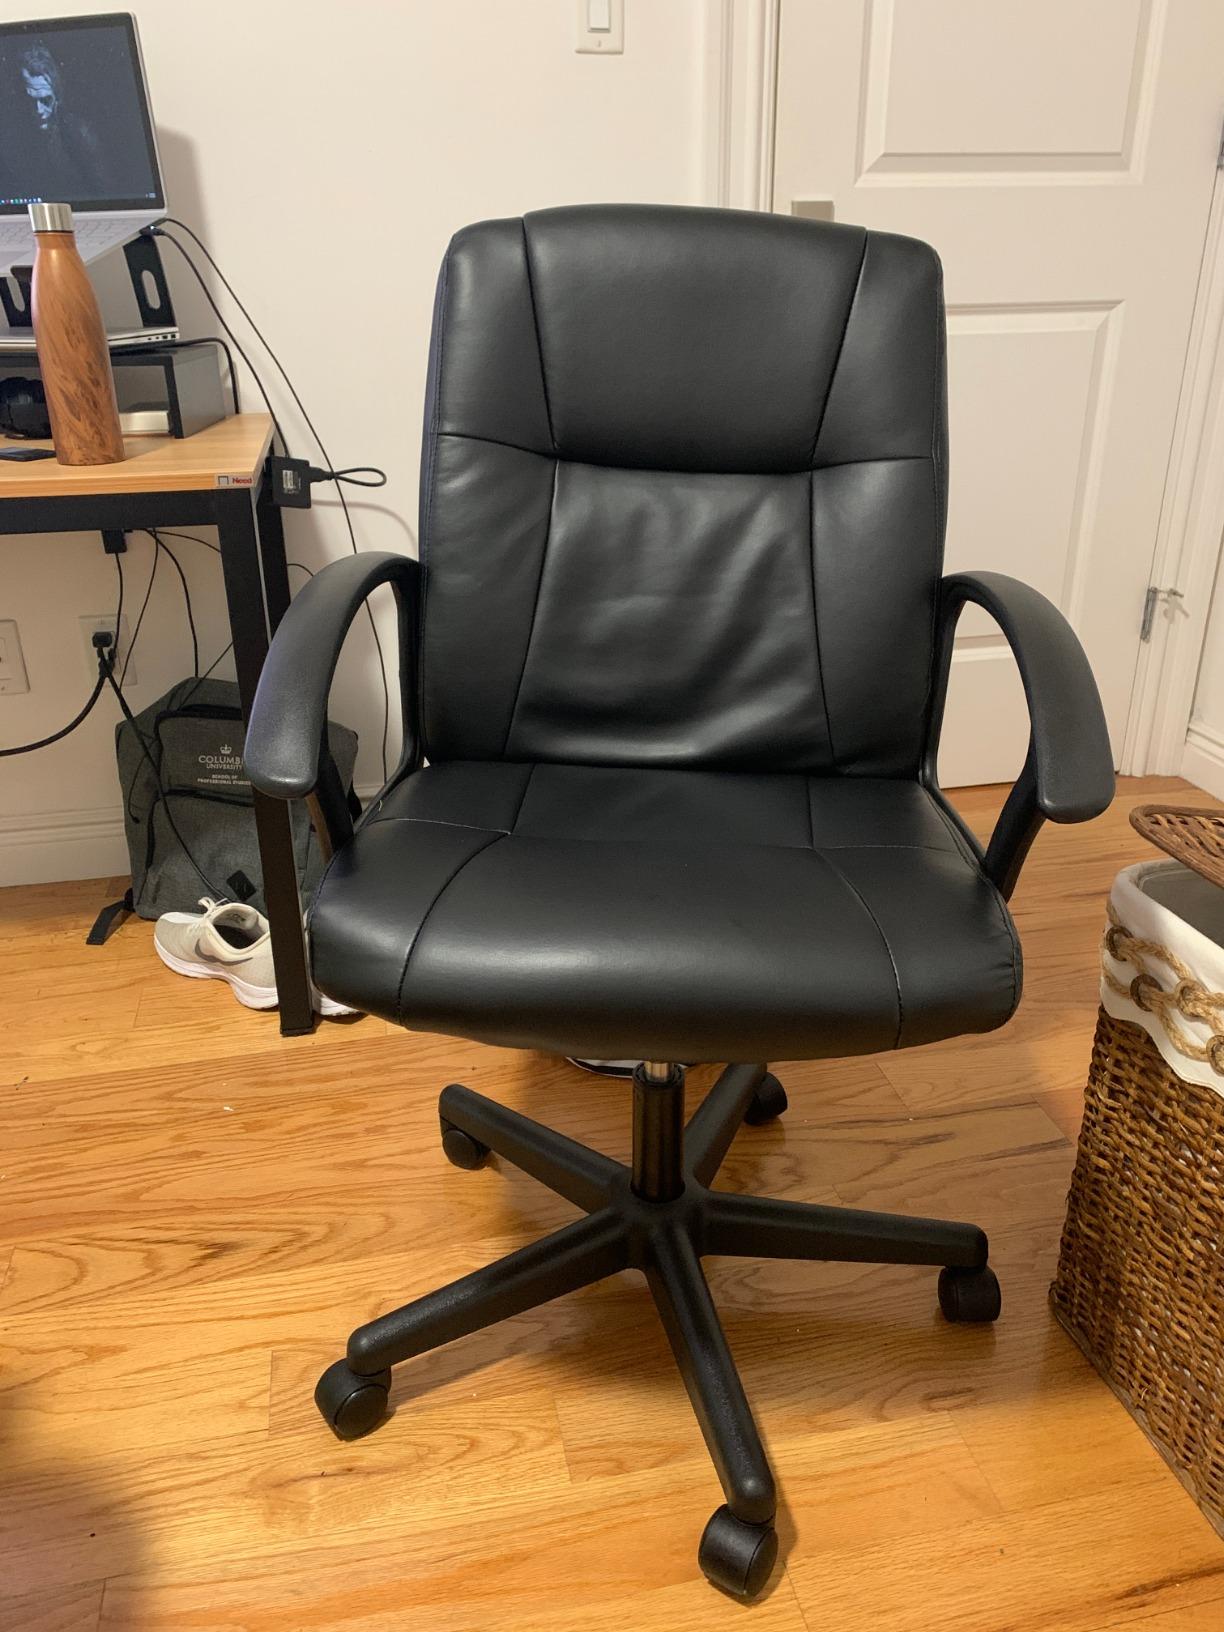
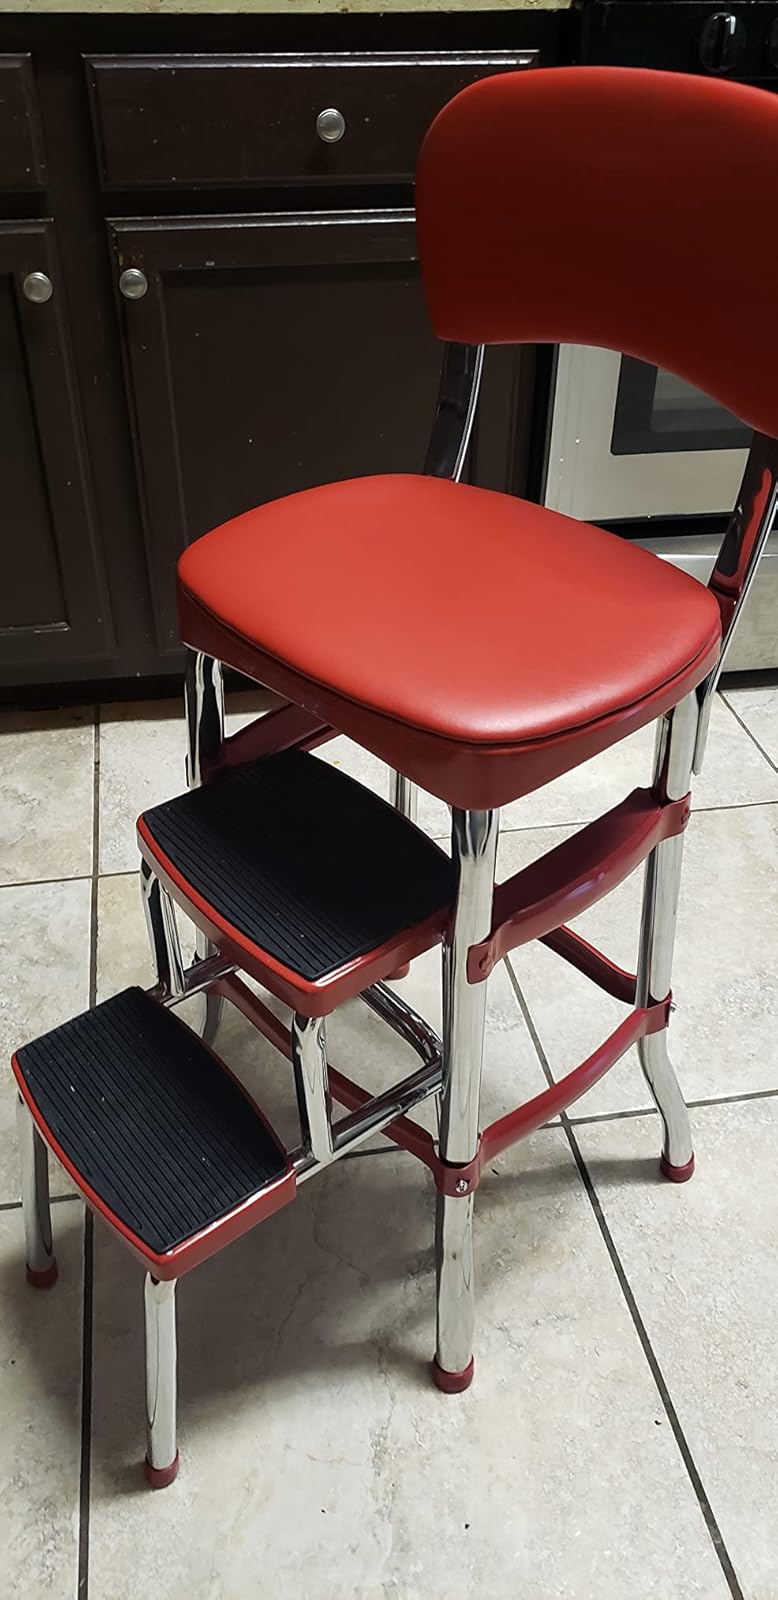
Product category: items_chair
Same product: no